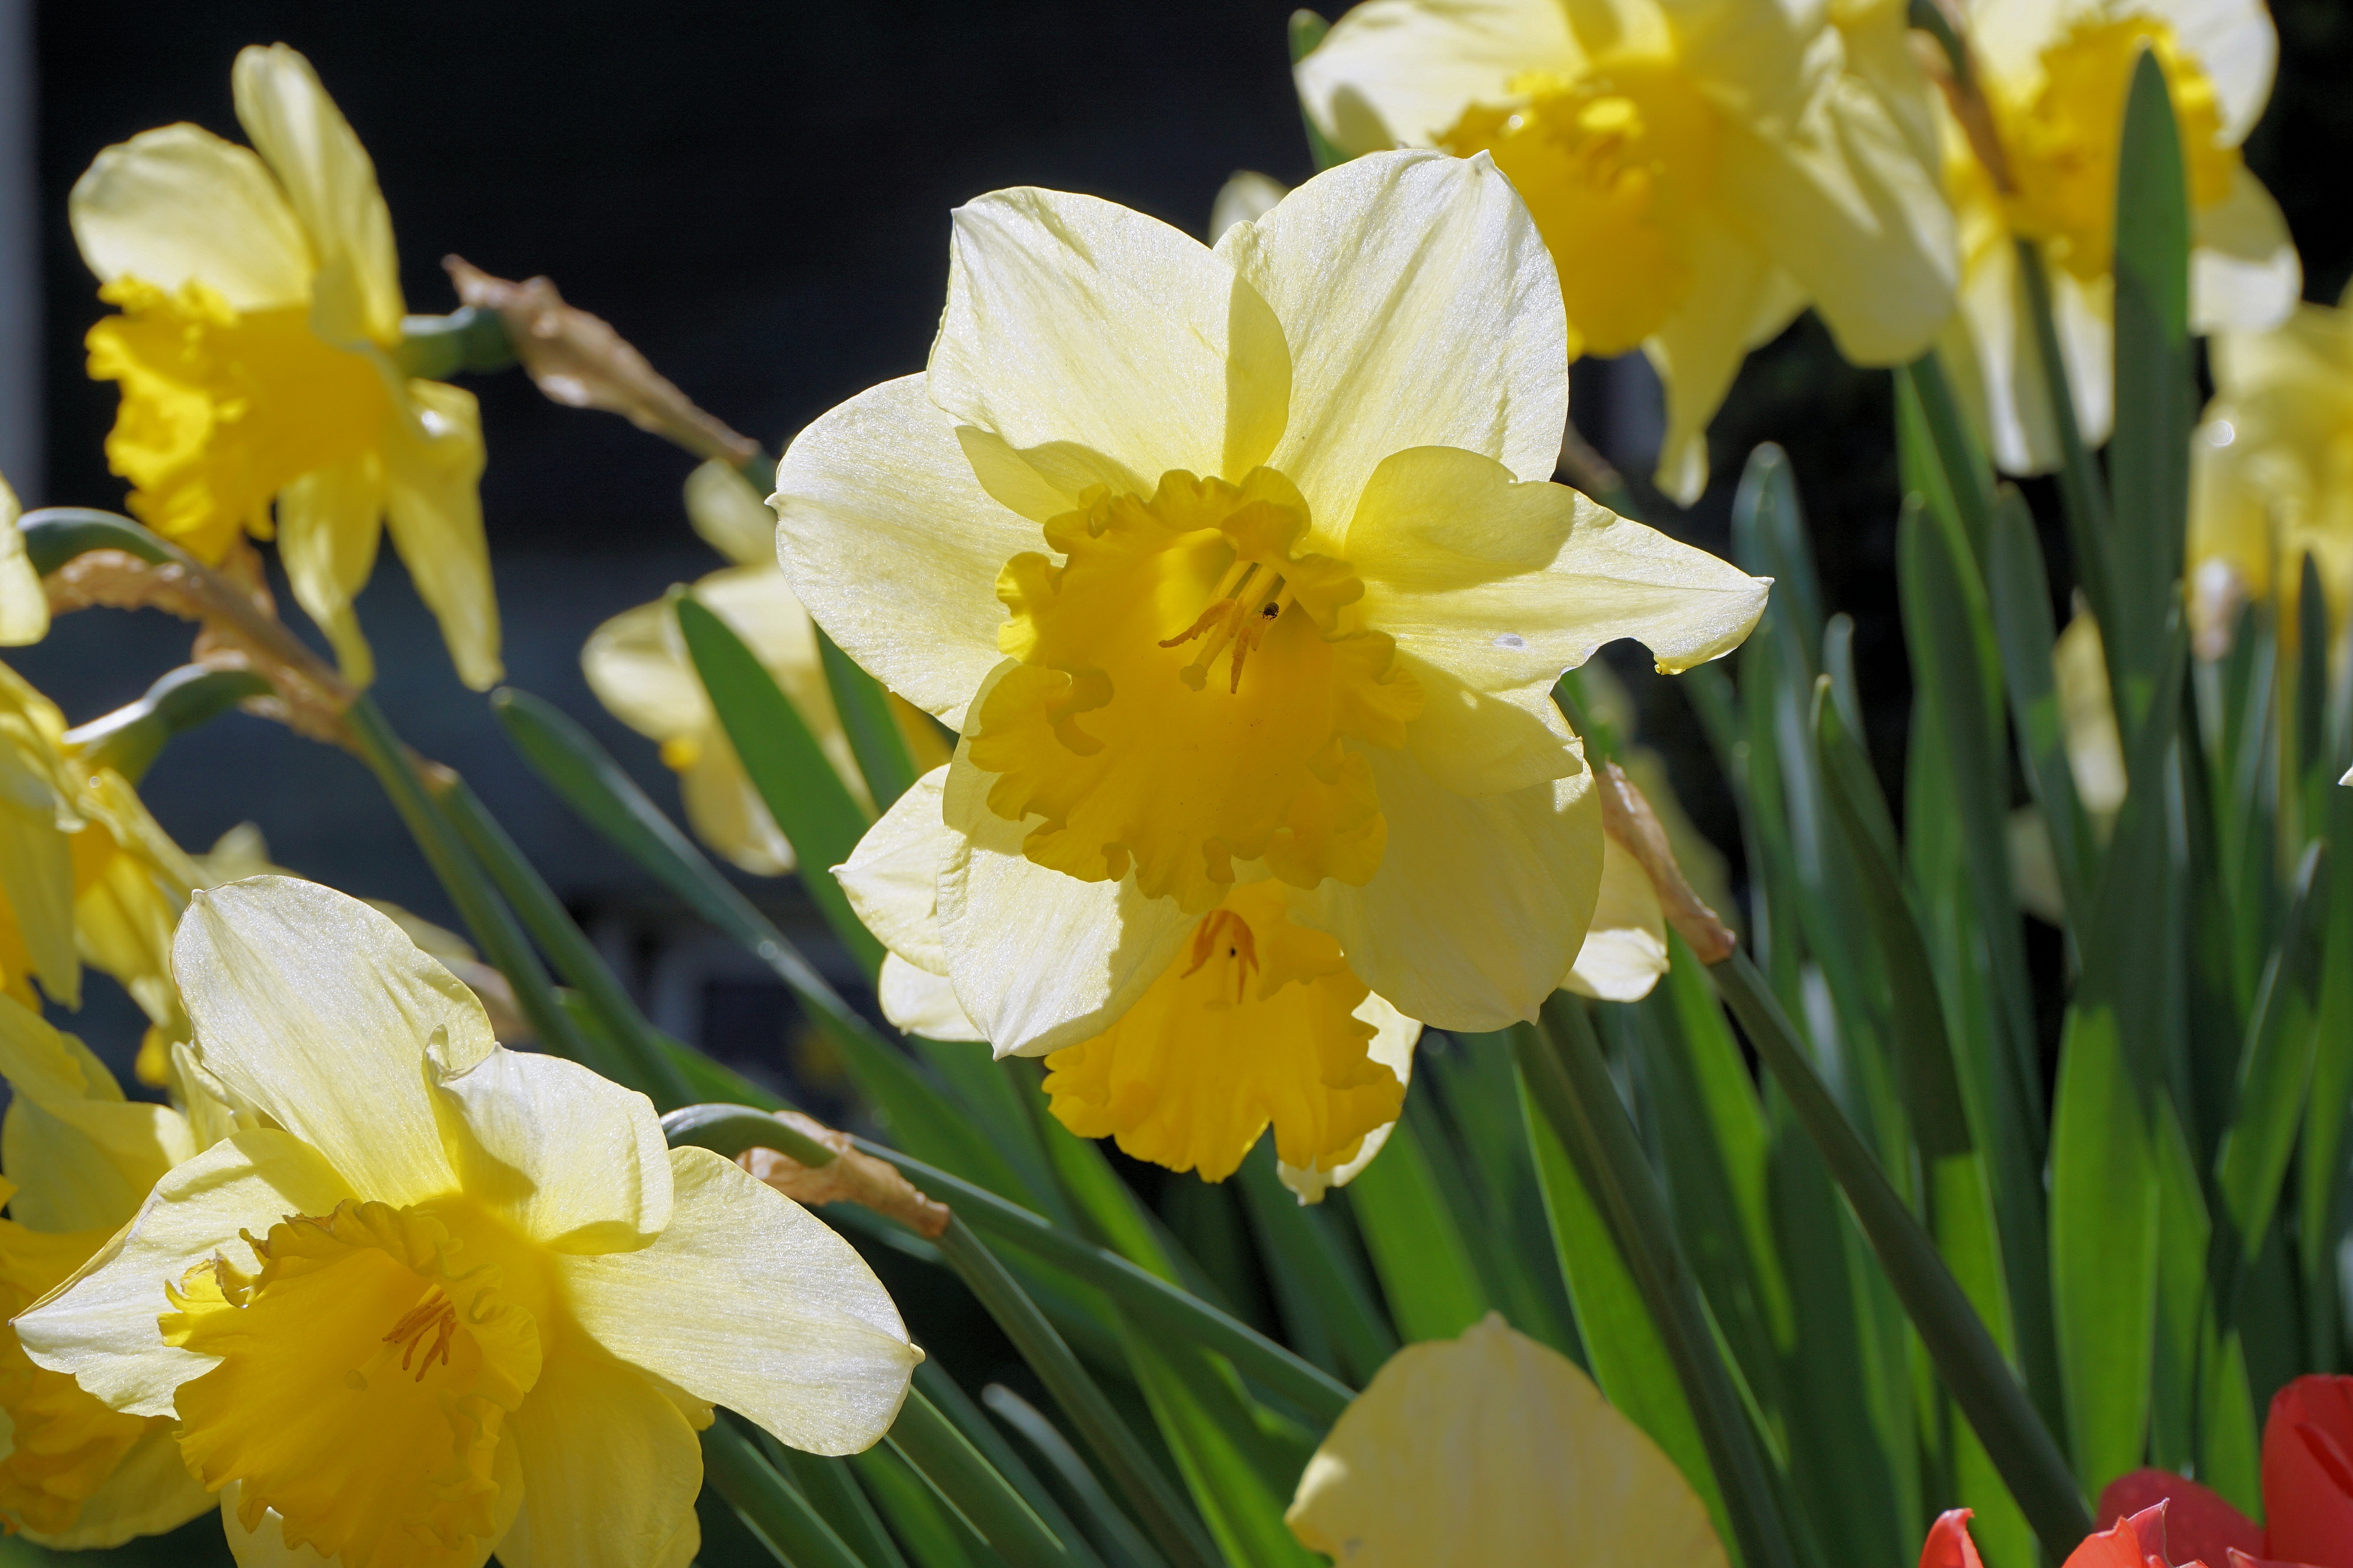
nature, plant, flower, petal, spring, yellow, close, flora, yellow flower, wildflower, flowers, narcissus, easter, flowering plant, happy easter, herbaceous plant, narcissus pseudonarcissus, easter greeting, osterglocken, easter spring, computer wallpaper, amaryllis family